Ronald Storrs

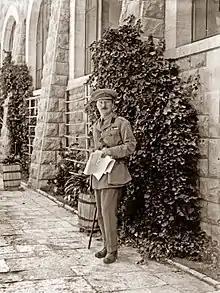
Storrs in Jerusalem in 1920

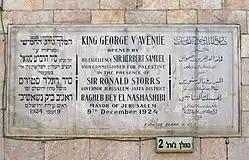
Plaque in Jerusalem commemorating the inauguration of King George Street in 1924

In 1917, Storrs became Military Governor of Jerusalem, within the Occupied Enemy Territory Administration, for which purpose he was given the British Army rank of colonel. He claimed to be "the first military governor of Jerusalem since Pontius Pilate". He was in fact the second British military governor of Jerusalem, succeeding Brigadier General Neville Travers Borton, also known as Borton Pasha, who resigned after two weeks due to ill health.